Province of Westphalia

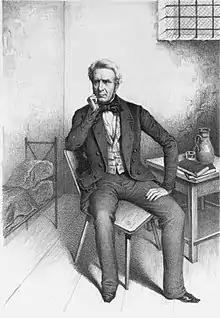
Benedikt Waldeck in prison.

In petitions, workers' groups and community representatives called on their delegates to speak on behalf of their demands in the national assemblies. In the following months, the political excitement declined markedly. In Catholic areas, the election of Archduke John of Austria as regent ("Reichsverweser") of the new German Empire by the Frankfurt Parliament was met with great enthusiasm and patriotic celebrations were held in Winterberg and Münster, for example. However, the reaction to this election showed that the difference between Catholics and Protestants in Westphalia was as great as ever. In the old Prussian areas, the duty of establishing unity and freedom was seen as resting above all with Prussia, while in Catholic Westphalia, the establishment of the Frankfurt Parliament was seen as a step towards a united state under Catholic leadership. Thus, the conflict between supporters of the little or greater solutions to the German question intersected with religious affiliation.